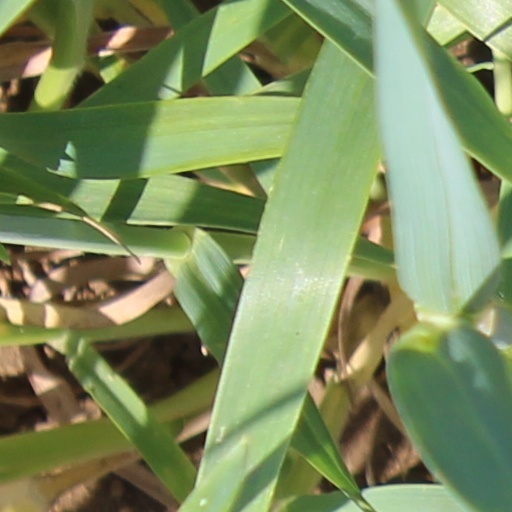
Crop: wheat